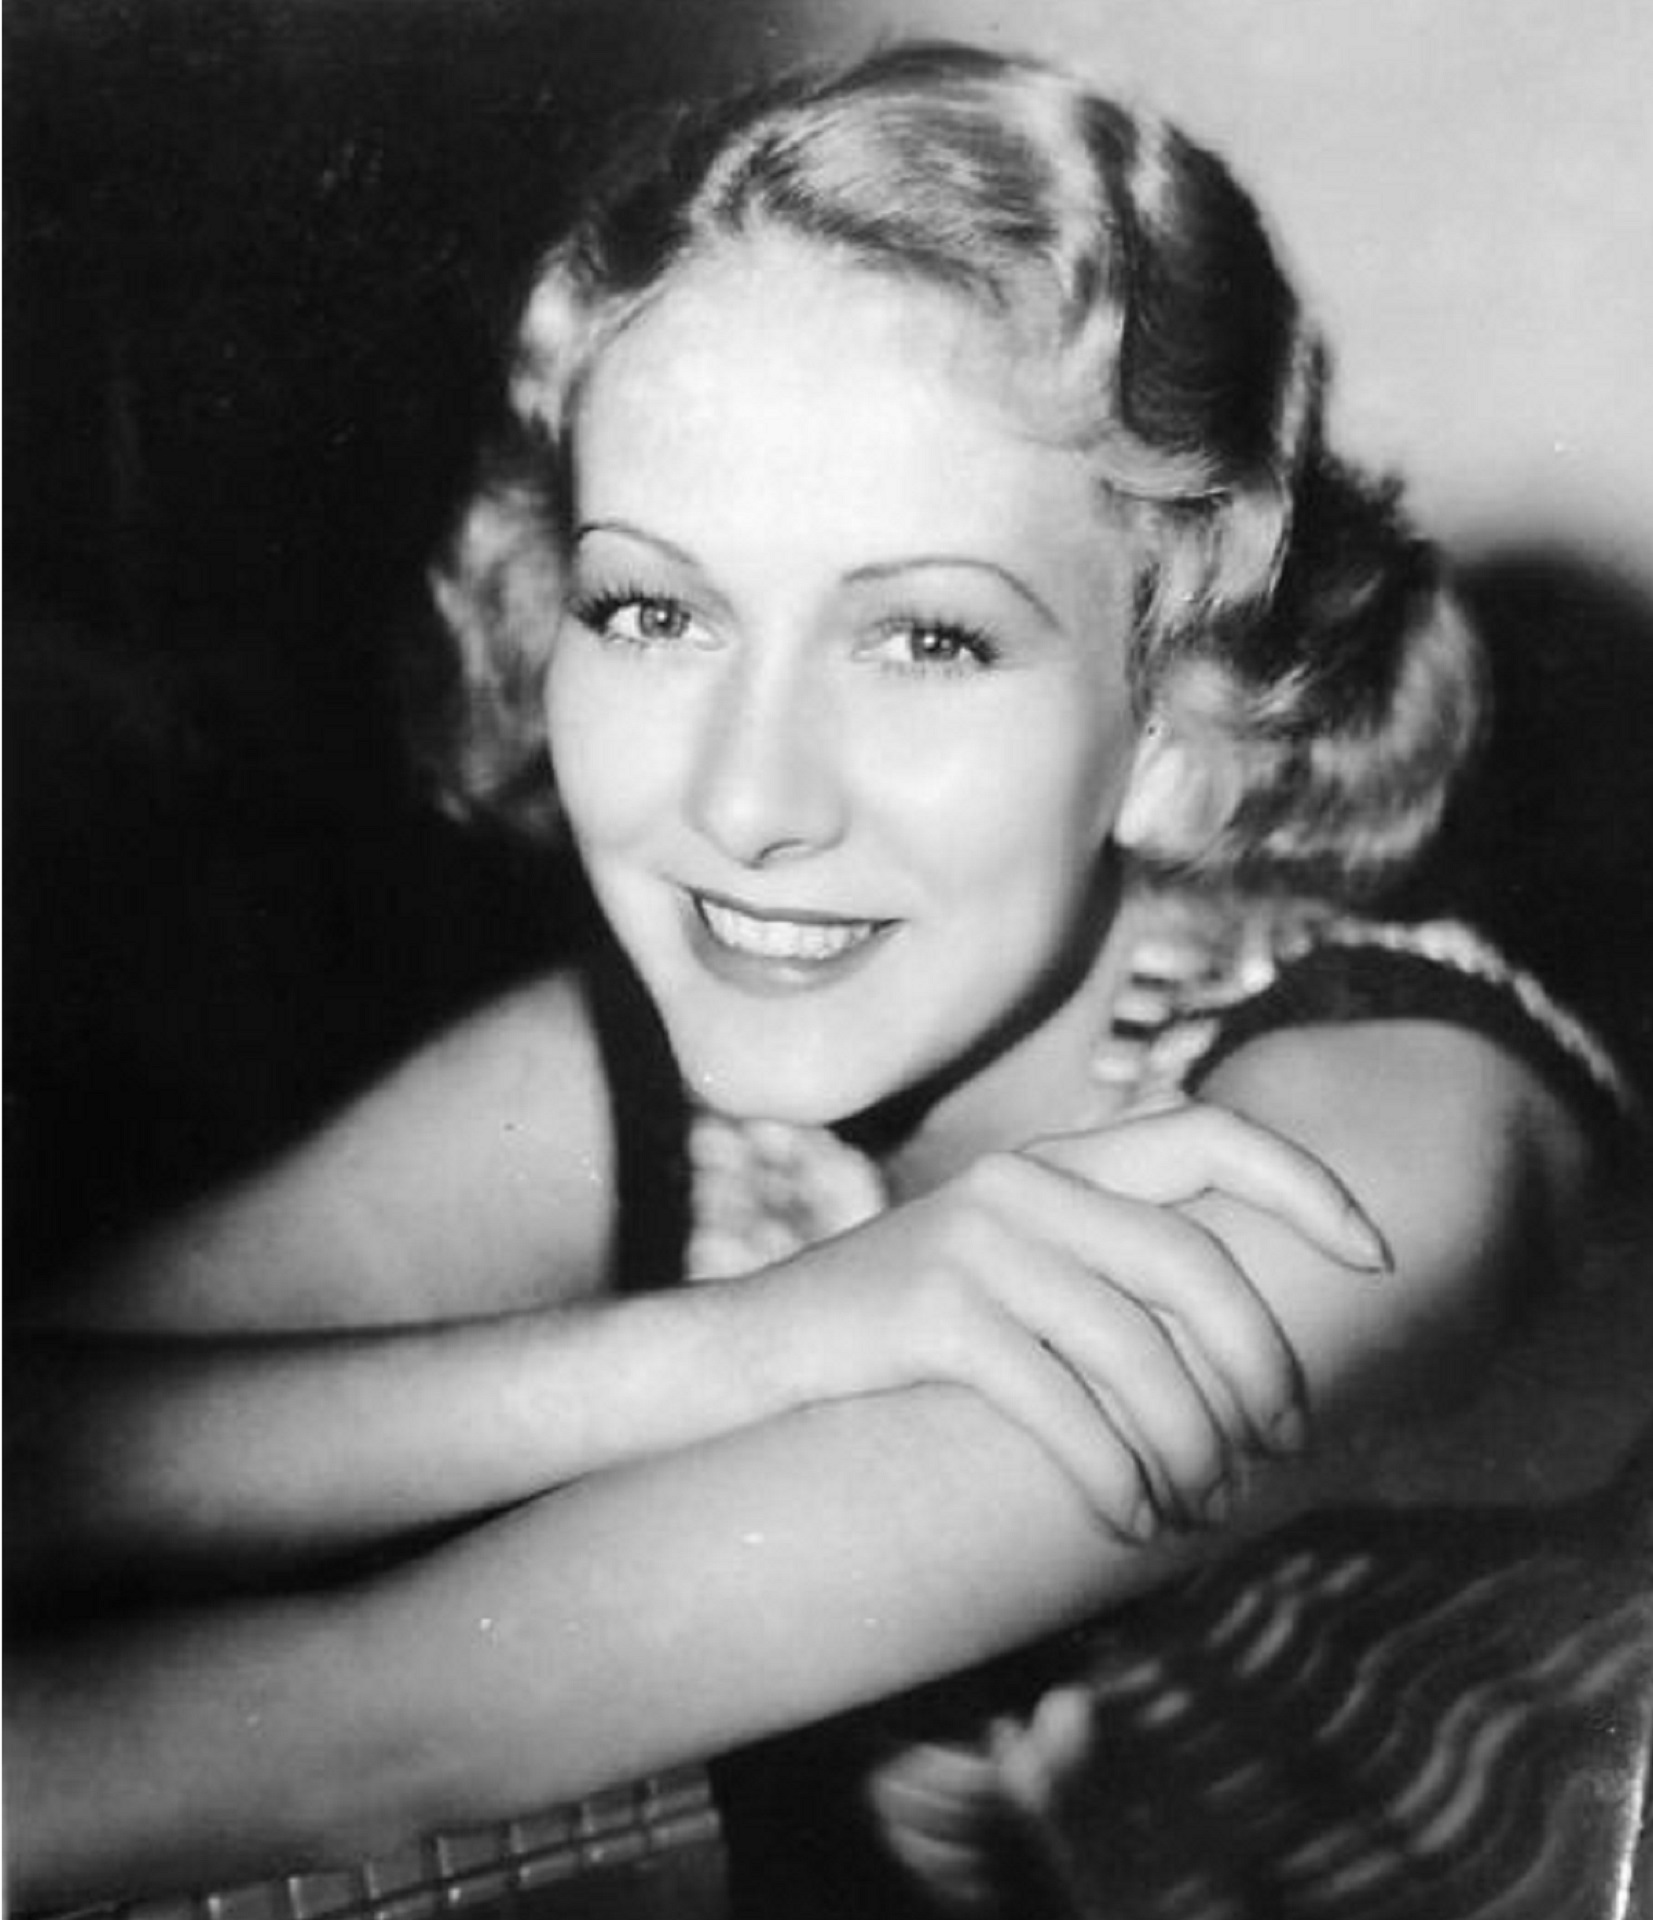
person, black and white, photography, vintage, retro, hollywood, portrait, model, performer, black, monochrome, face, drawing, photograph, beauty, cinema, films, entertainment, movies, actress, photo shoot, monochrome photography, portrait photography, art model, motion pictures, karen morley